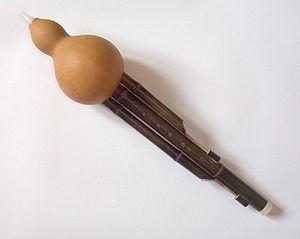
Le hulusi est un instrument à vent à anche libre de culture dai, composé d'une calebasse et de tubes de bambou. Le son est proche de celui d'une clarinette. C'est un cousin du pungi indien.